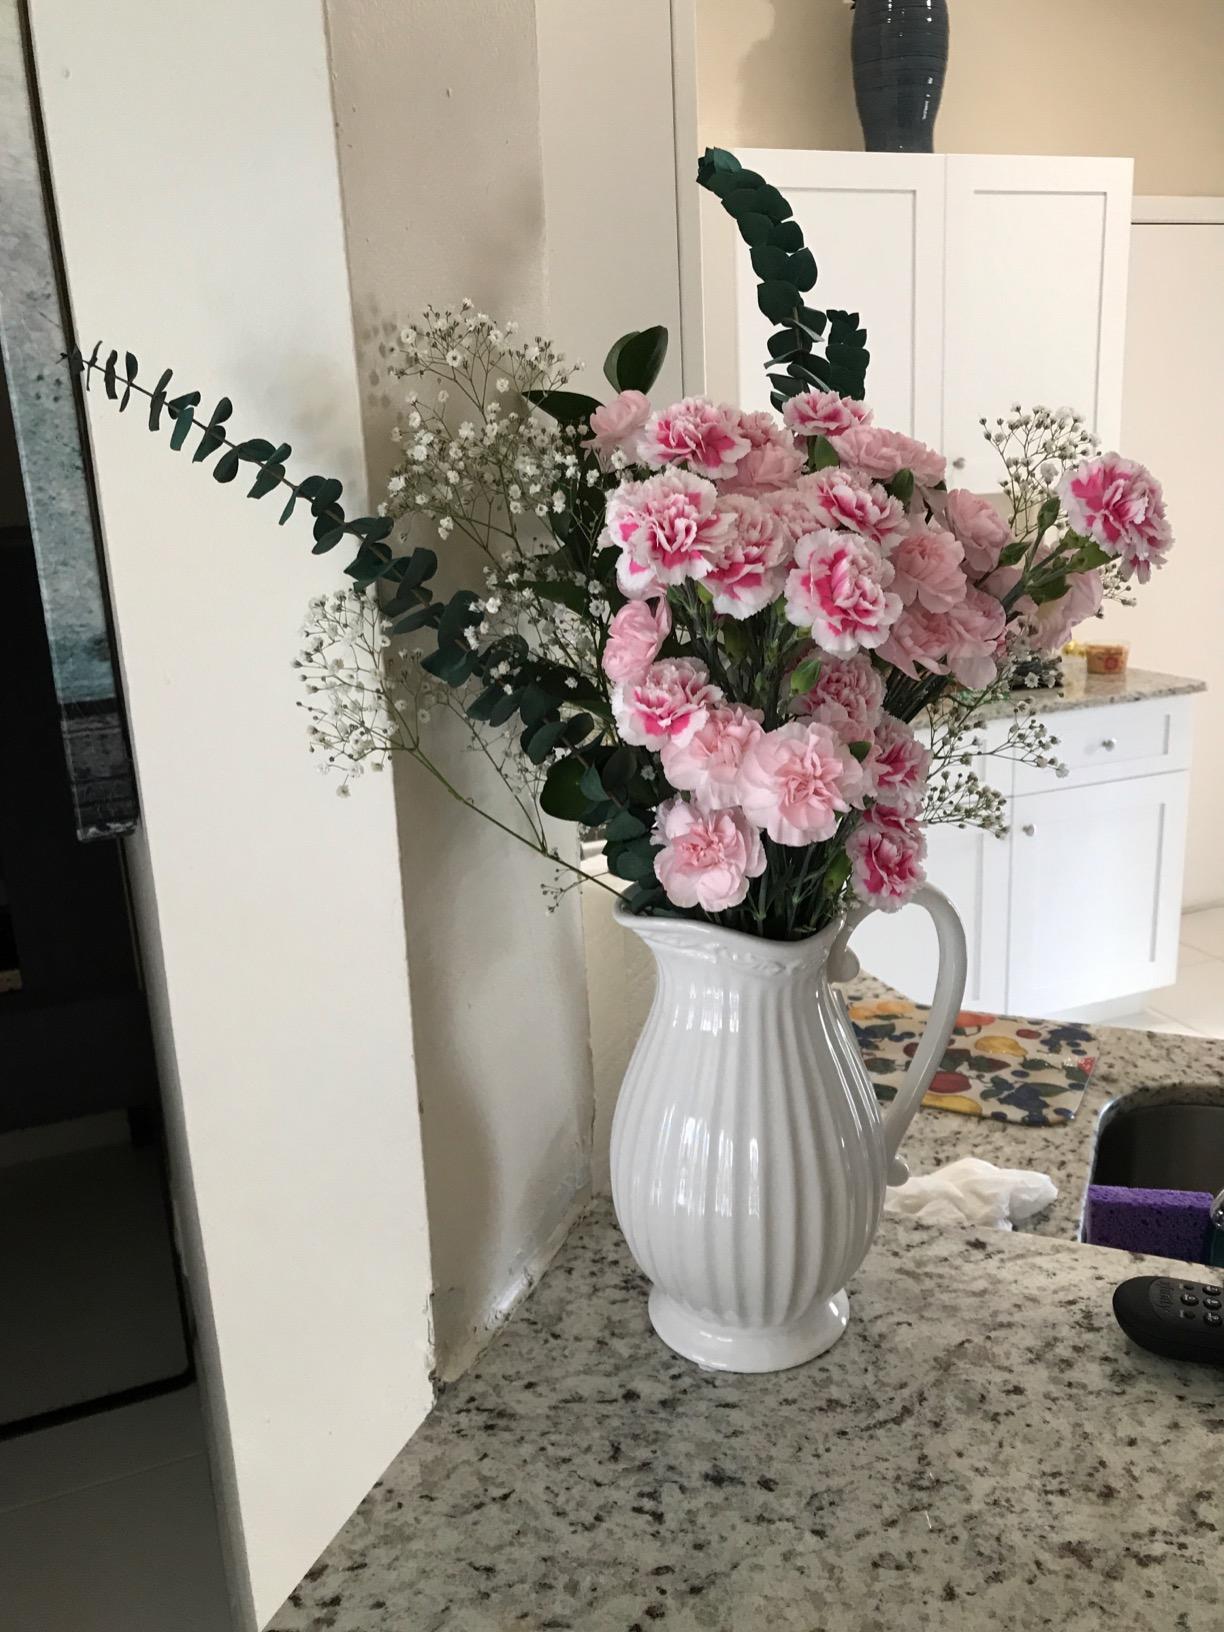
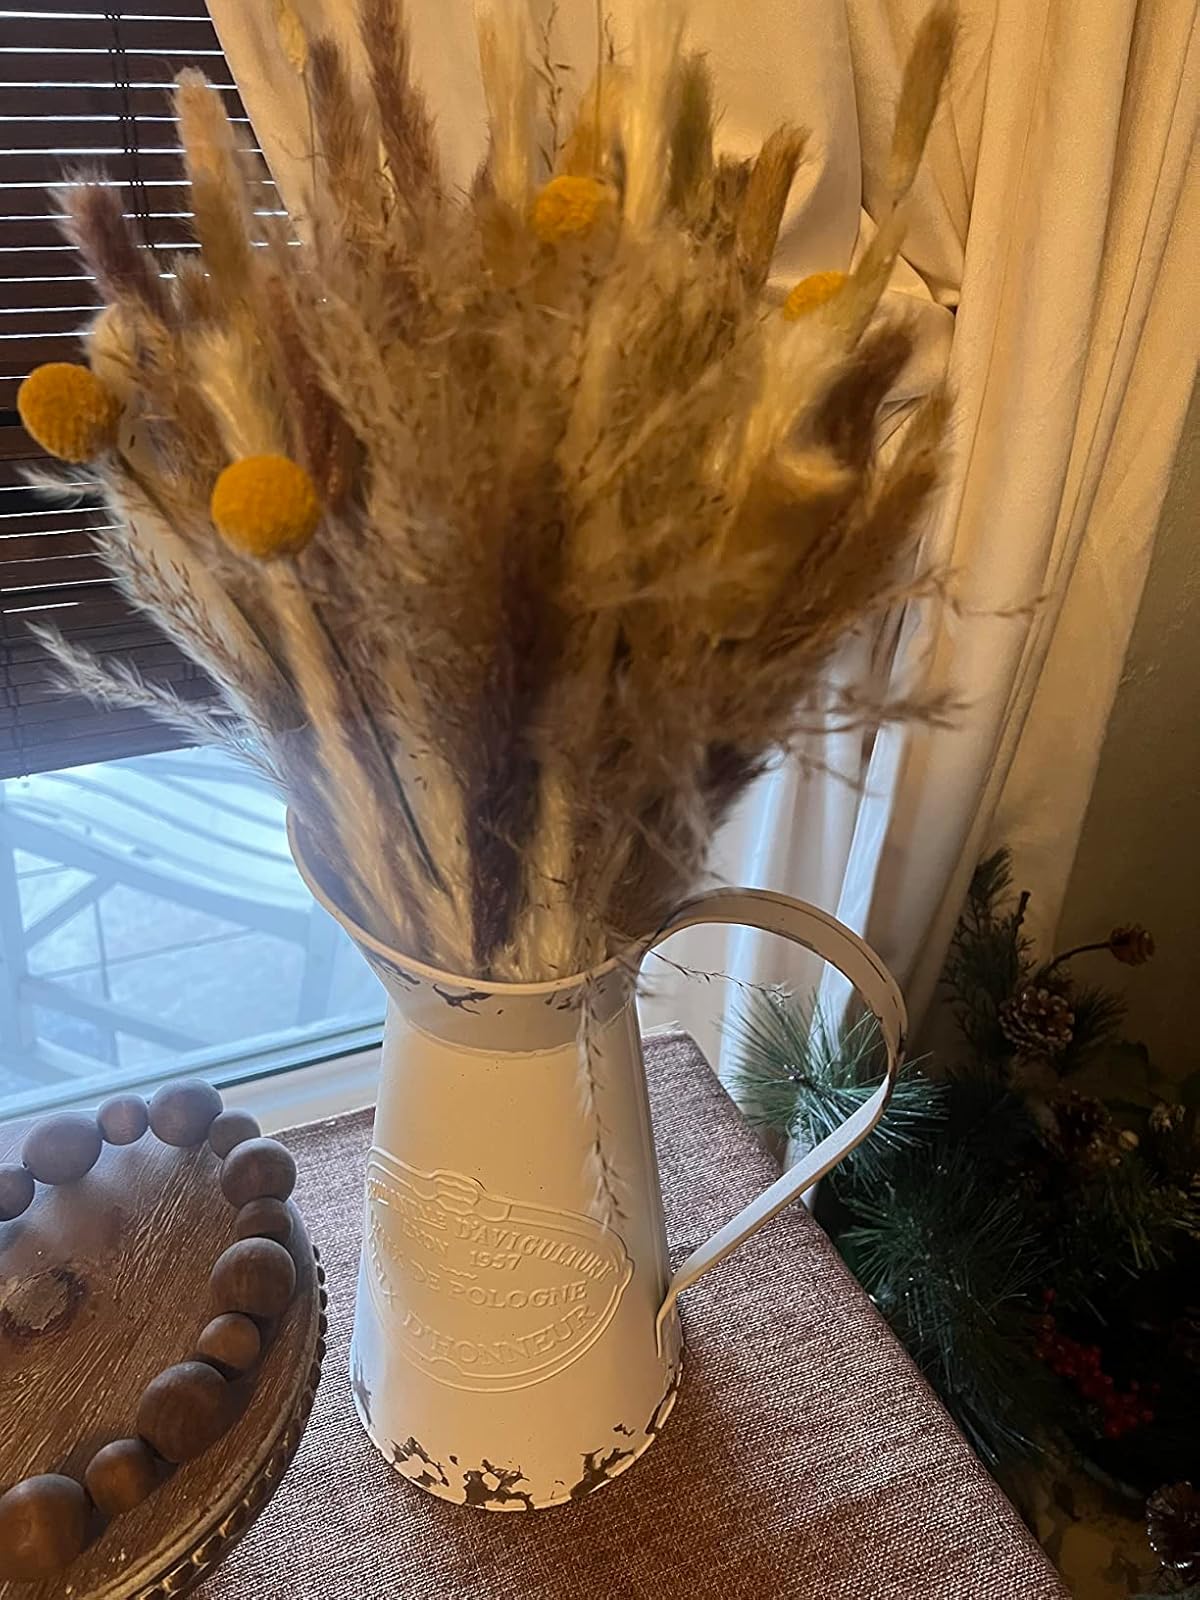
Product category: vase
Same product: no